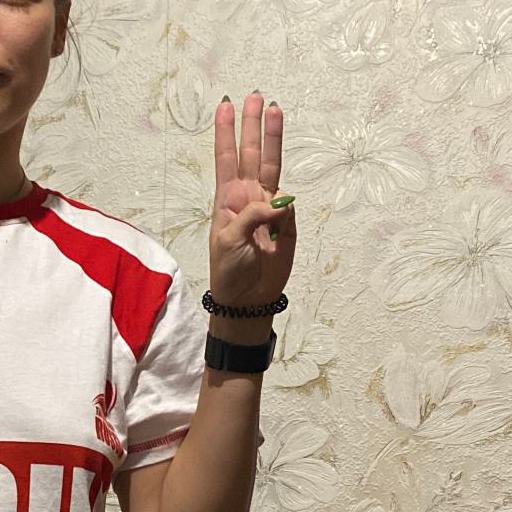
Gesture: three